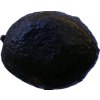
Label: black_avocado